Lauren Zizes

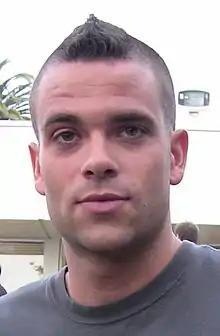
Puck (Mark Salling, "pictured") plays a large role in Lauren's storylines.

Lauren has received mostly positive reviews from television critics. Canning praised Fink's performance in the episode "Silly Love Songs", as well as Lauren's dialog. Lisa Respers France of CNN commented that she is beginning to really like Lauren, noting: "for me Lauren represents how Ryan Murphy is able to take the concept of the outcast, flip it on its ear and shove it back in our faces with a side order of fabulousness." Reiter felt that in "Comeback", new characters Lauren and Sam "managed to shine".